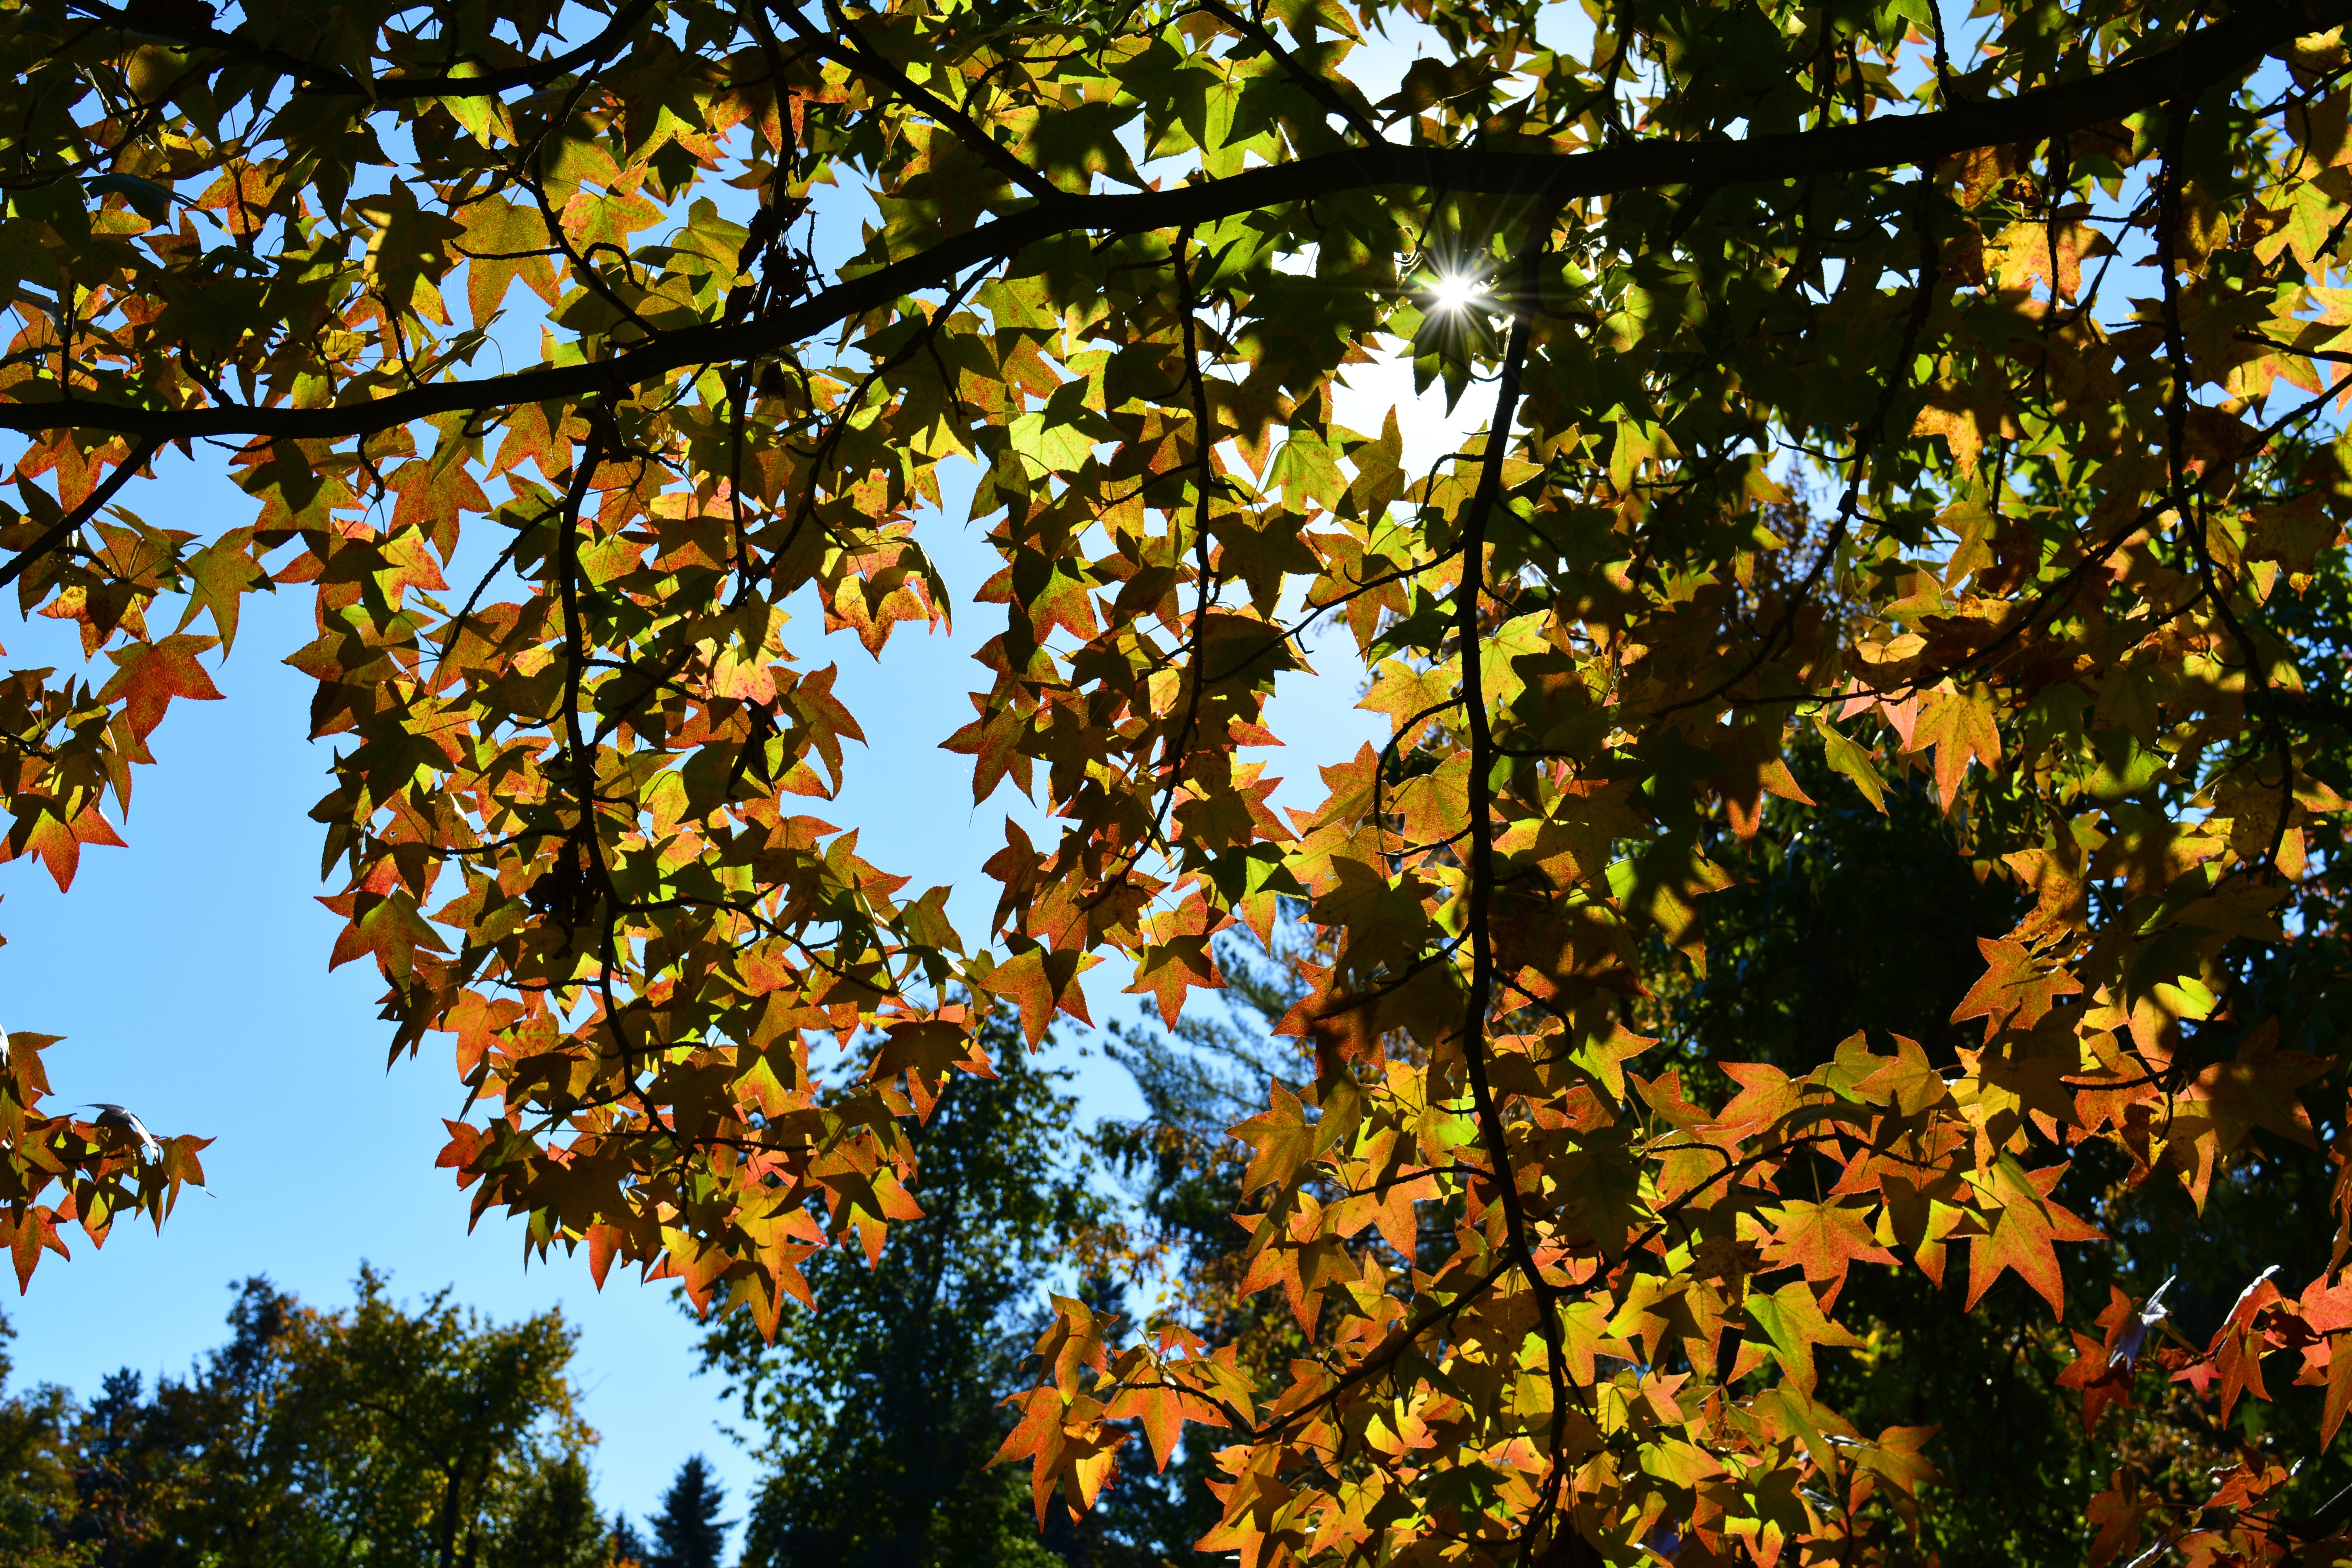
tree, nature, forest, branch, plant, sunshine, sunlight, leaf, fall, flower, foliage, golden, color, autumn, botany, season, leaves, deciduous, woodland, october, autumn leaves, fall leaves, flowering plant, woody plant, land plant